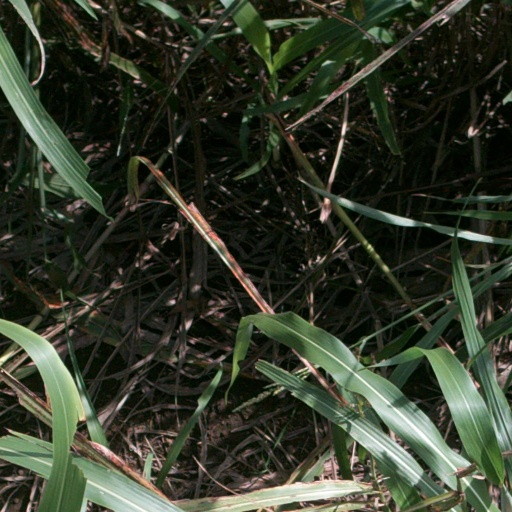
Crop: sorghum